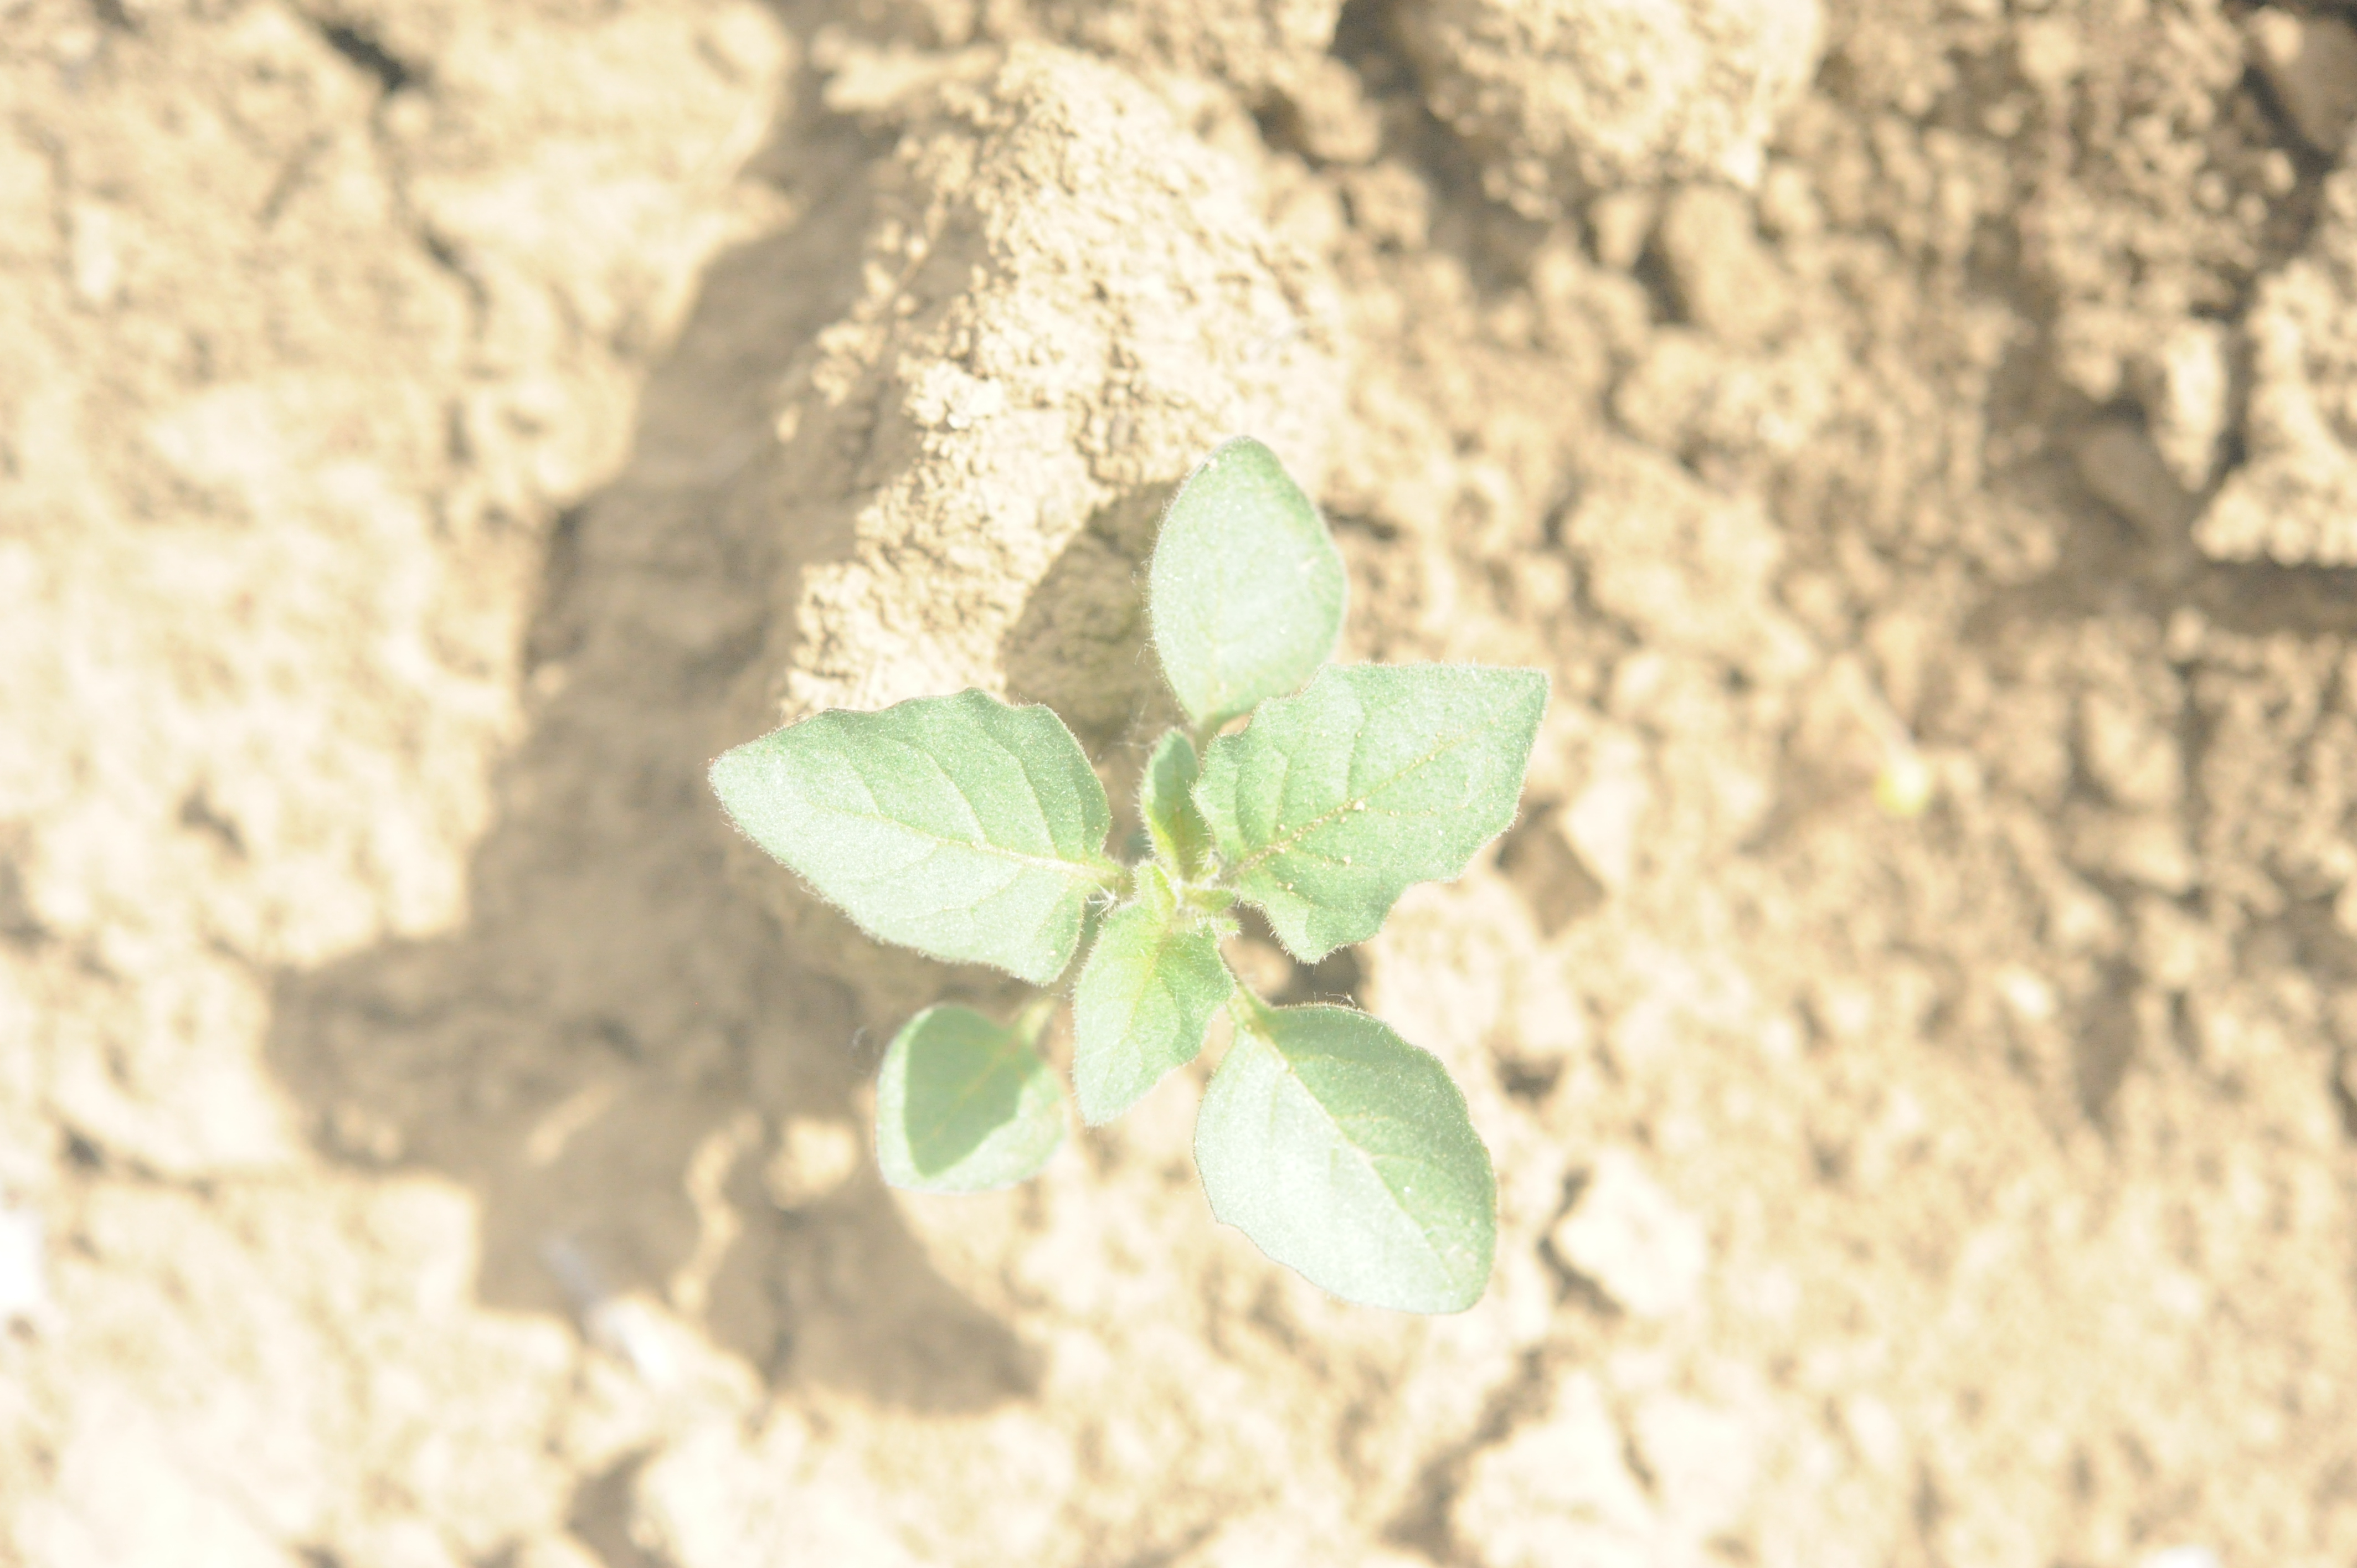
Label: black_nightshade